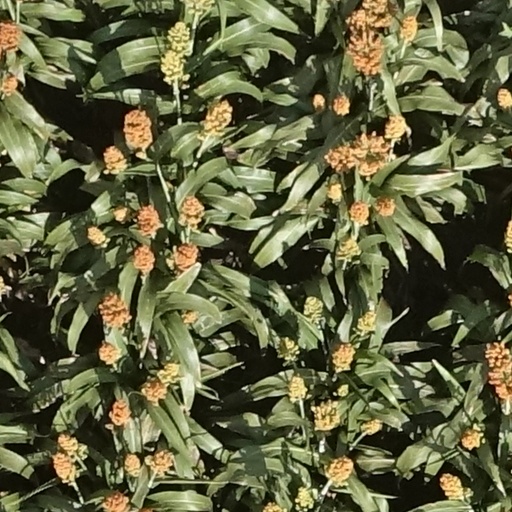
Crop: sorghum